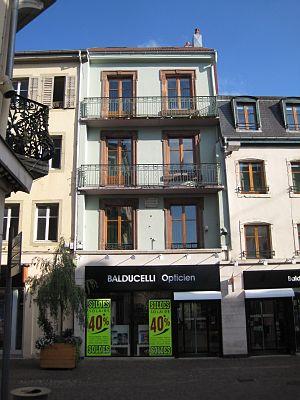
Maison de naissance de Georges Cuvier, rue Georges Cuvier, à Montbéliard en Franche-Comté